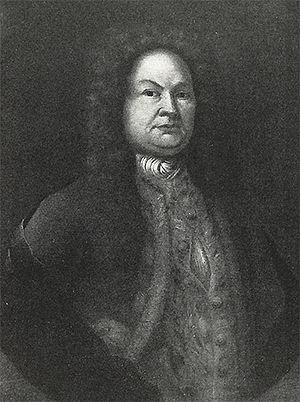
Gunno Dahlstierna est un poète suédois.